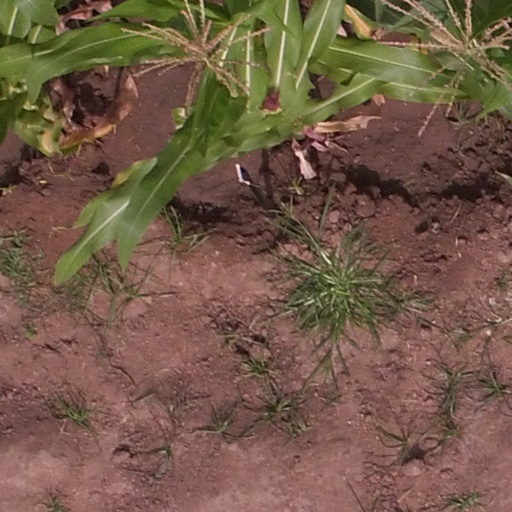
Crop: maize; corn